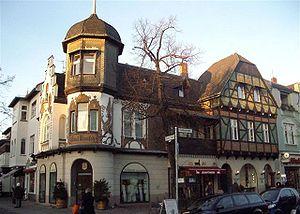
Berlin-Lichterfelde [ˌlɪçtɐˈfɛldə] est un quartier de Berlin, faisant partie de l'arrondissement de Steglitz-Zehlendorf. Pendant la séparation de la ville, ce quartier faisait partie du l'ancien district de Steglitz, situé à Berlin-Ouest.